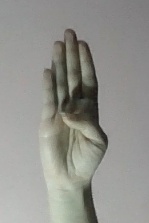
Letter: kaaf